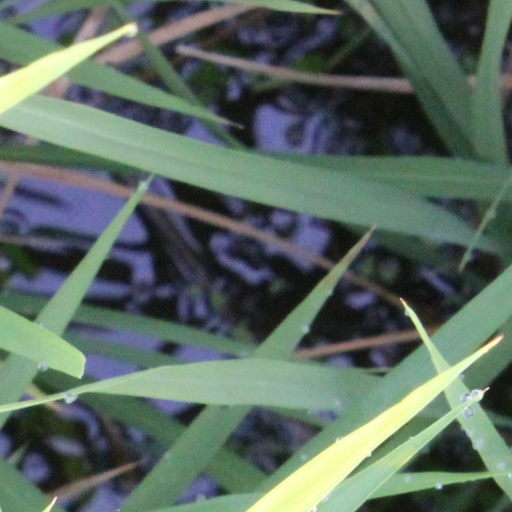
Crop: rice